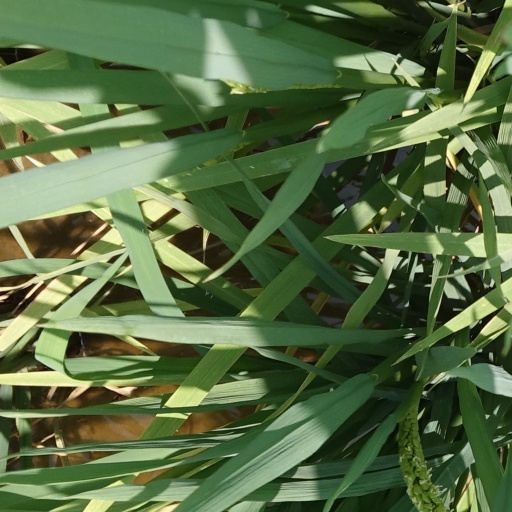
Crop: rice